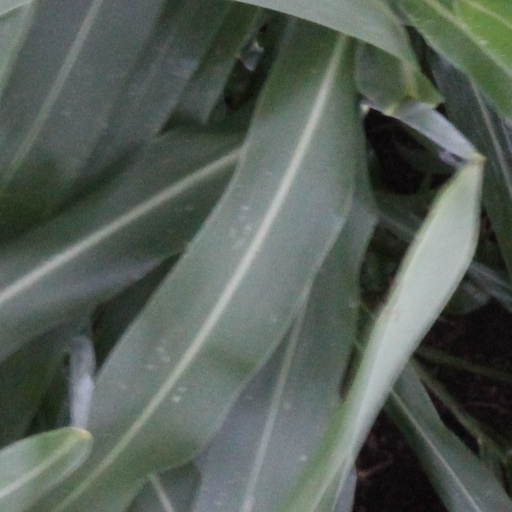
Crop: sorghum